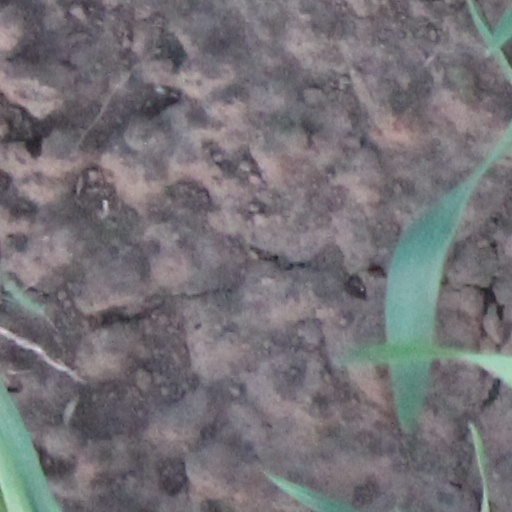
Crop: wheat